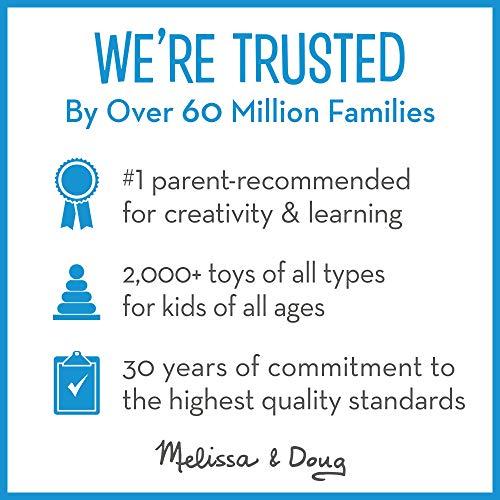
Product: Melissa & Doug Sunny Patch Pretty Petals Flower Magnifying Glass With Shatterproof Lens
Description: Flower-shaped magnifying glass.
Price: $4.49
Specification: ProductDimensions:1.1x6.2x9.2inches|ItemWeight:3.2ounces|ShippingWeight:3.2ounces(Viewshippingratesandpolicies)|DomesticShipping:ItemcanbeshippedwithinU.S.|InternationalShipping:ThisitemcanbeshippedtoselectcountriesoutsideoftheU.S.LearnMore|ASIN:B01ATCA350|Itemmodelnumber:6092|Manufacturerrecommendedage:4-6years